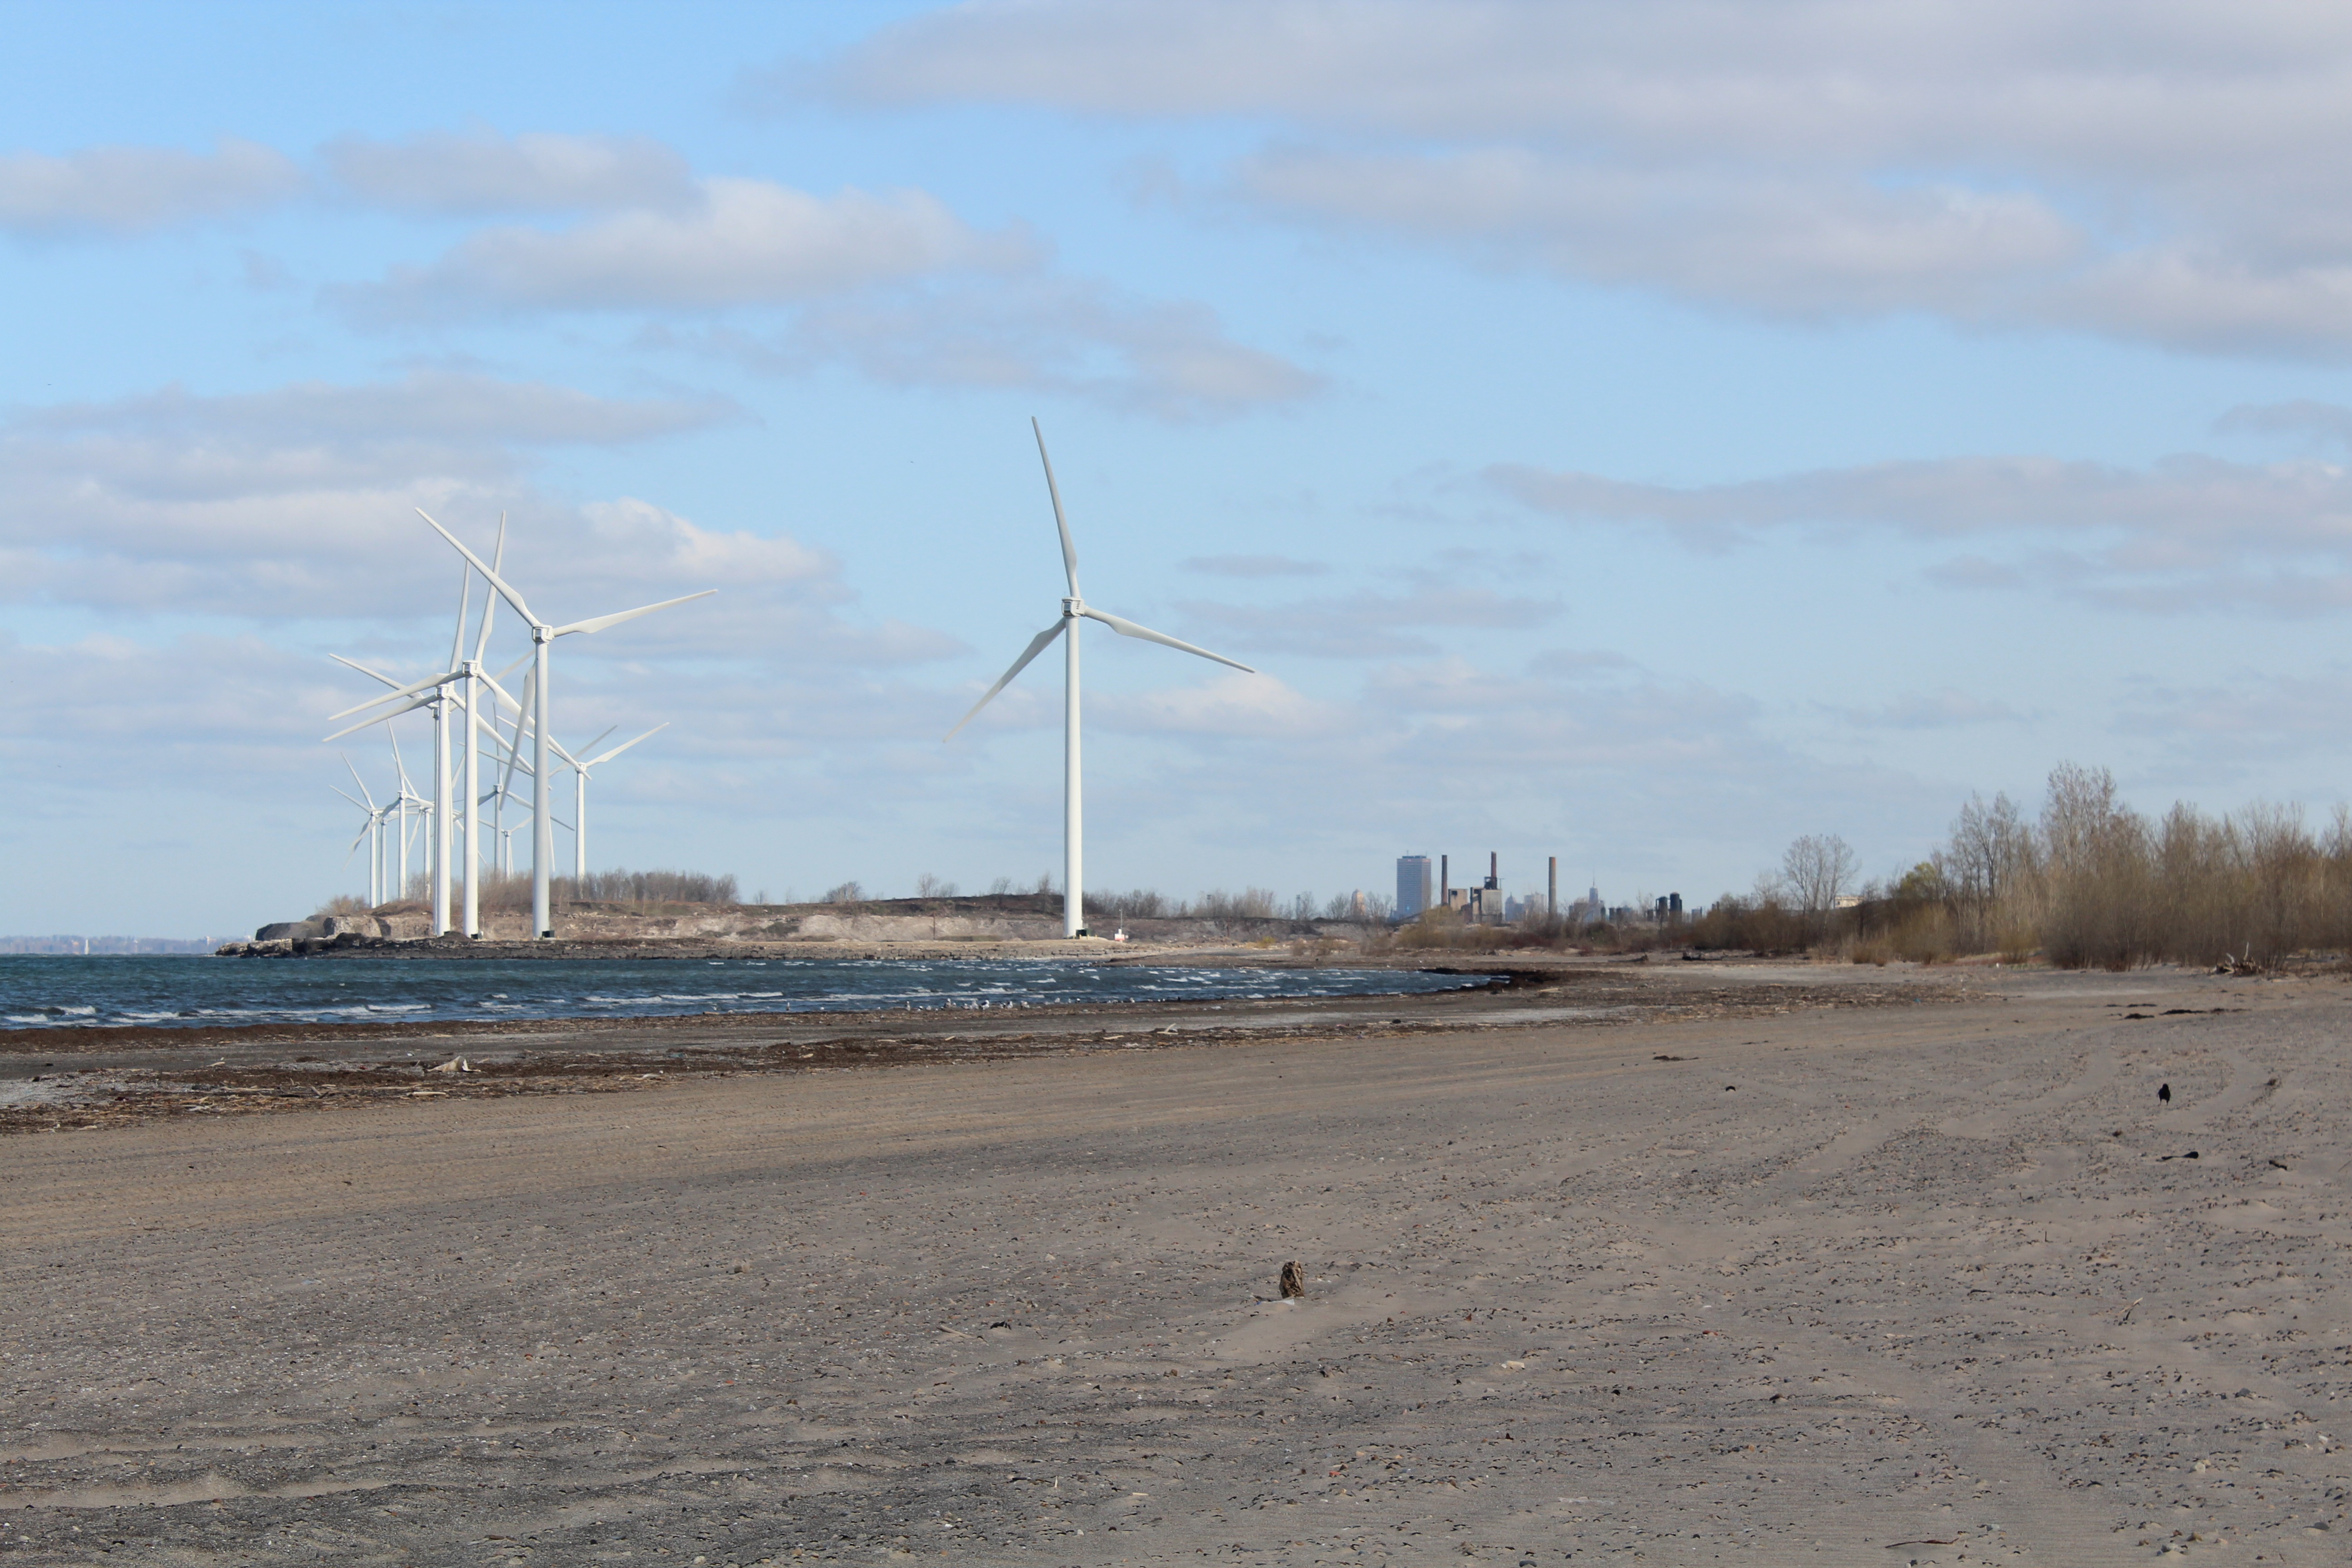
beach, sea, windmill, wind, usa, machine, plain, wind power, wind farm, erie lake